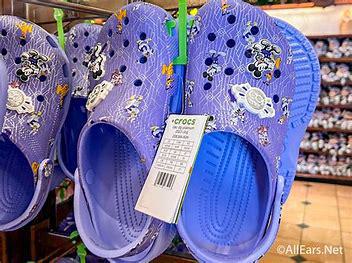
Brand: Crocs
Model: 100